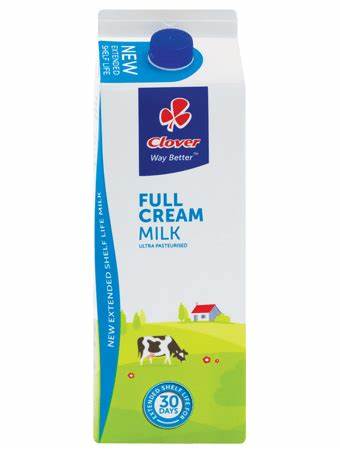
Waste category: cardboard